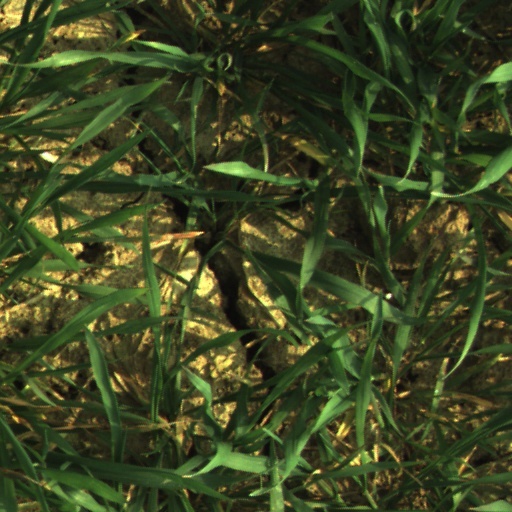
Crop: wheat